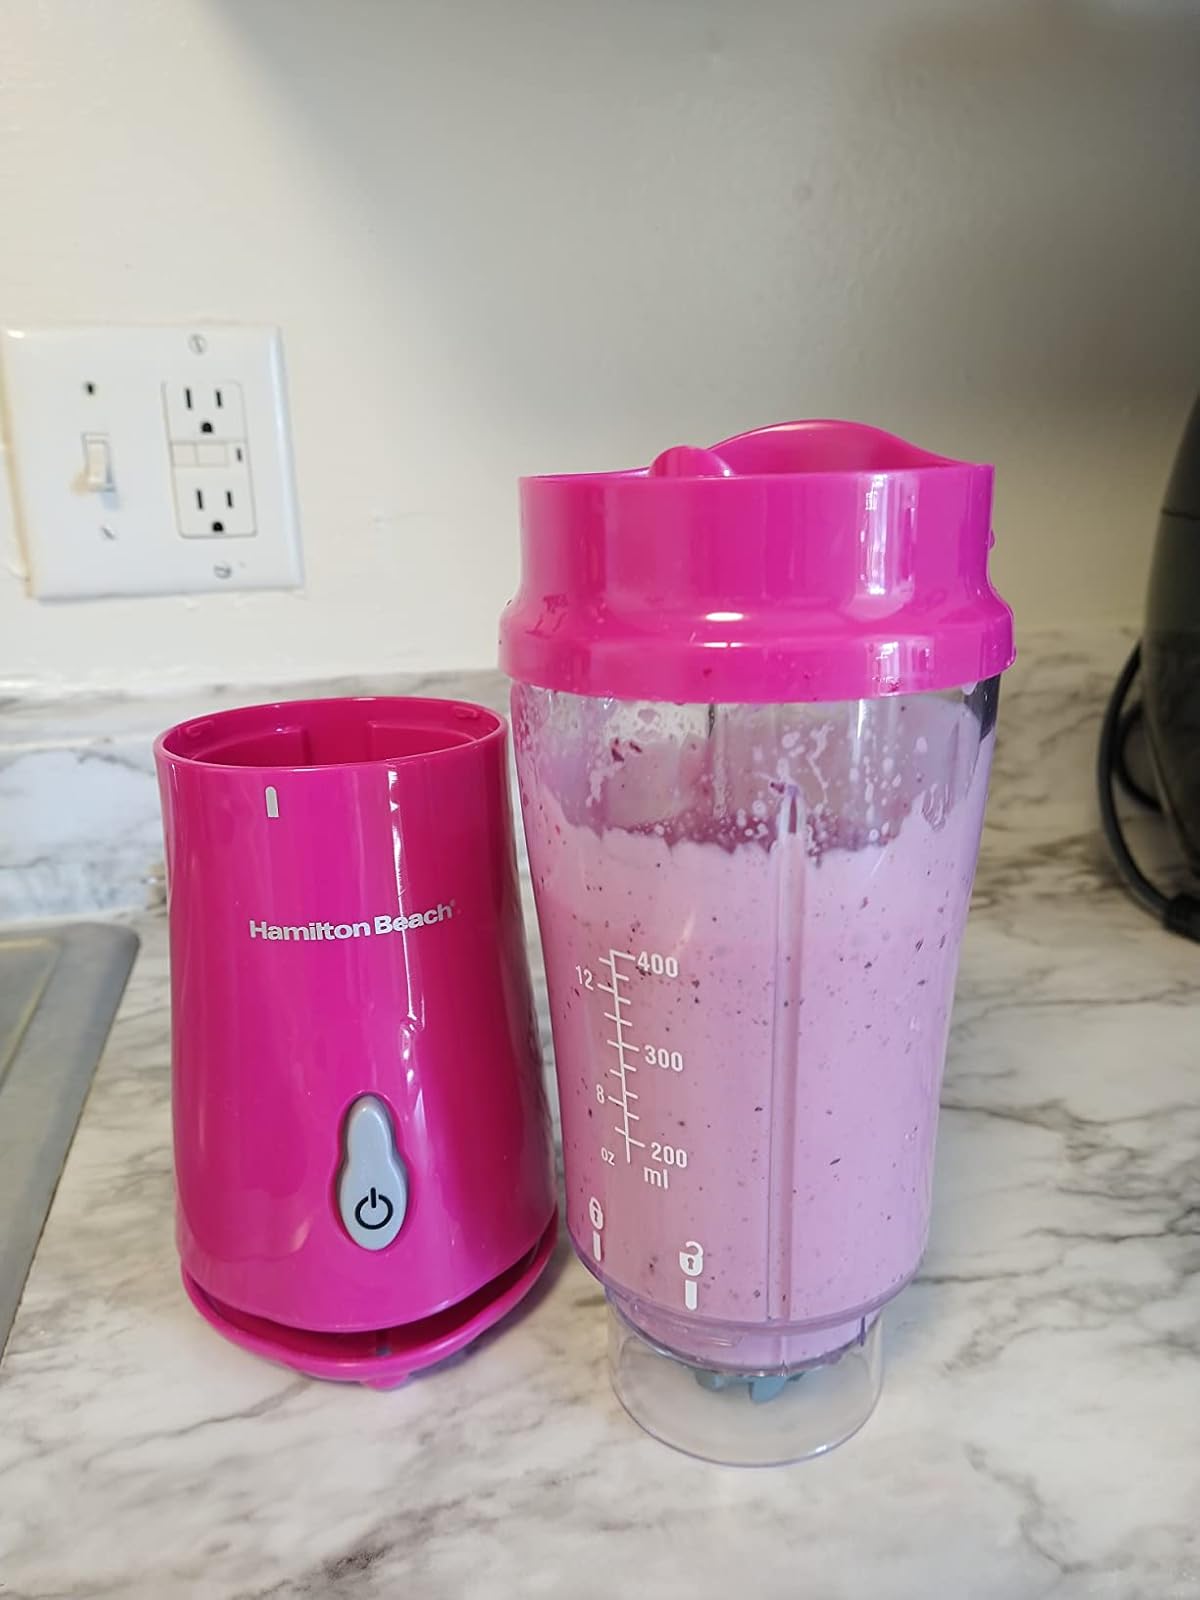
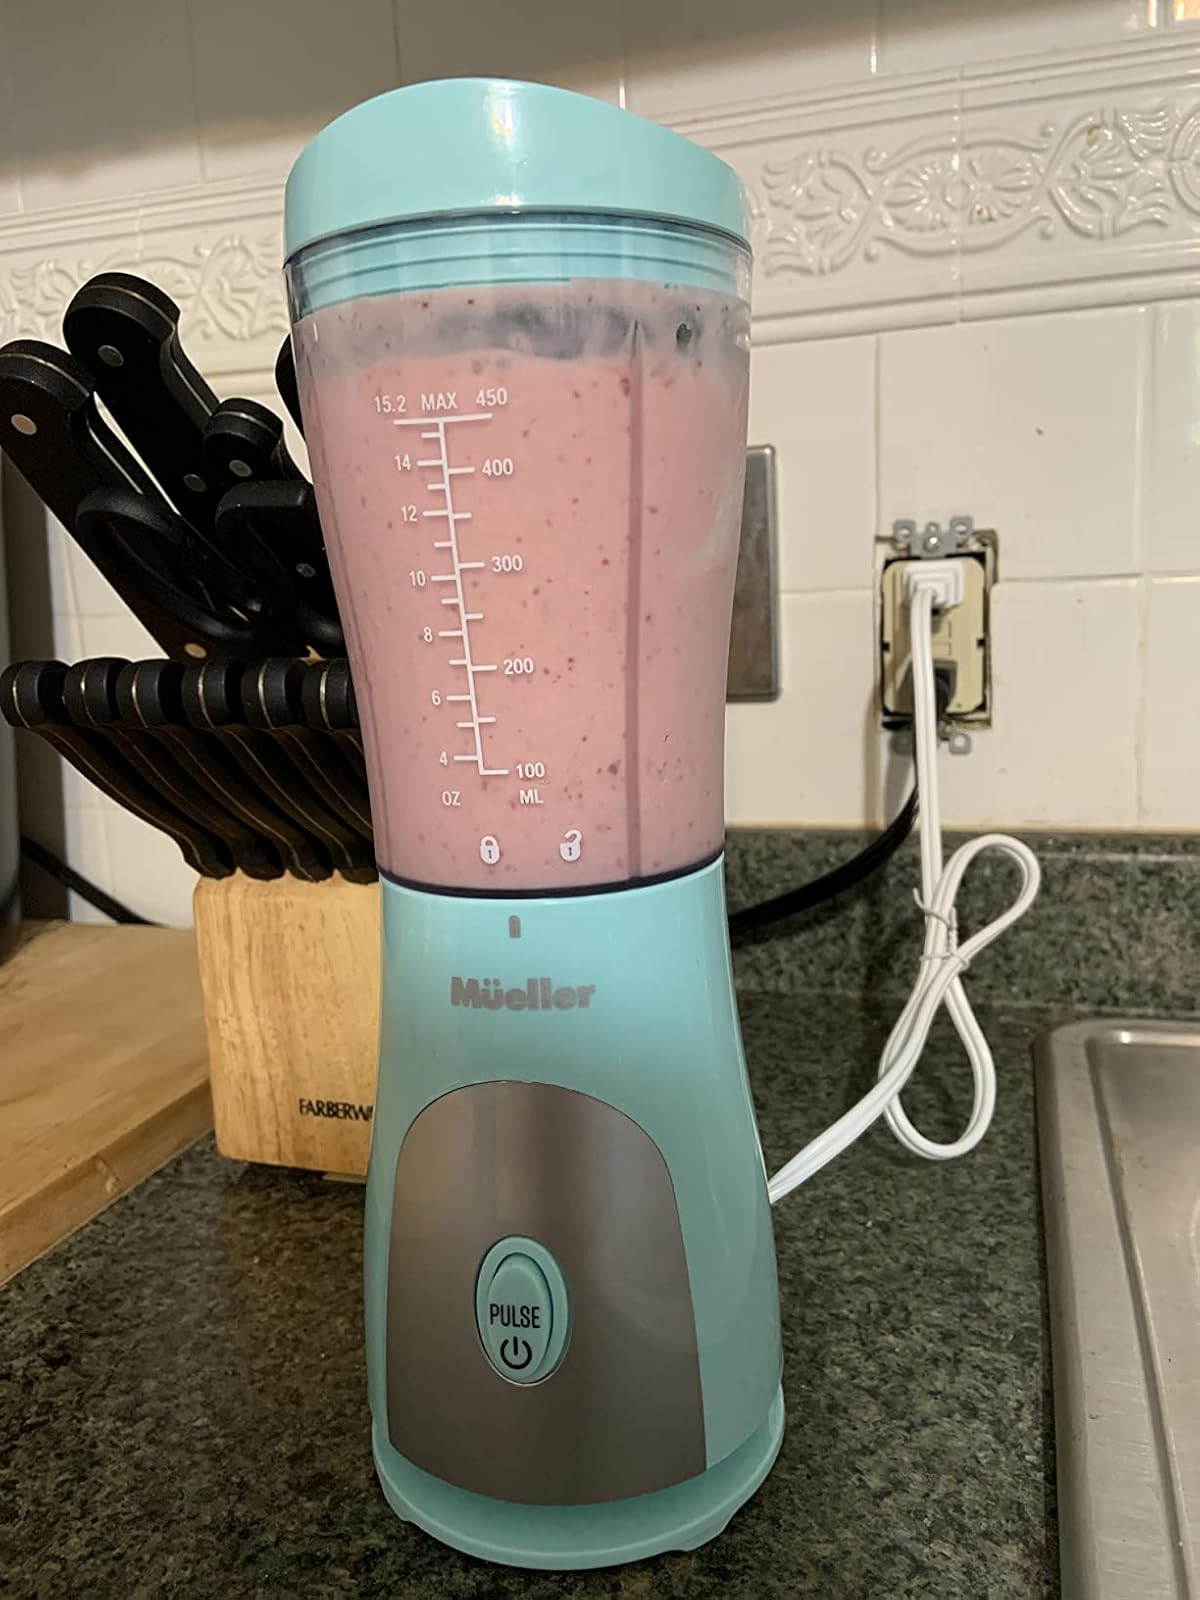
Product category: items_blender
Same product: no